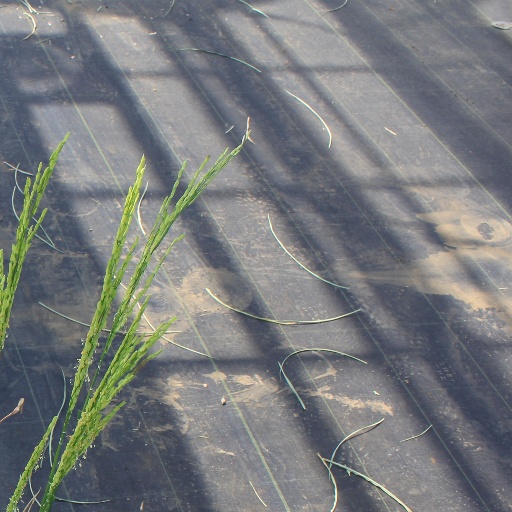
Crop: rice